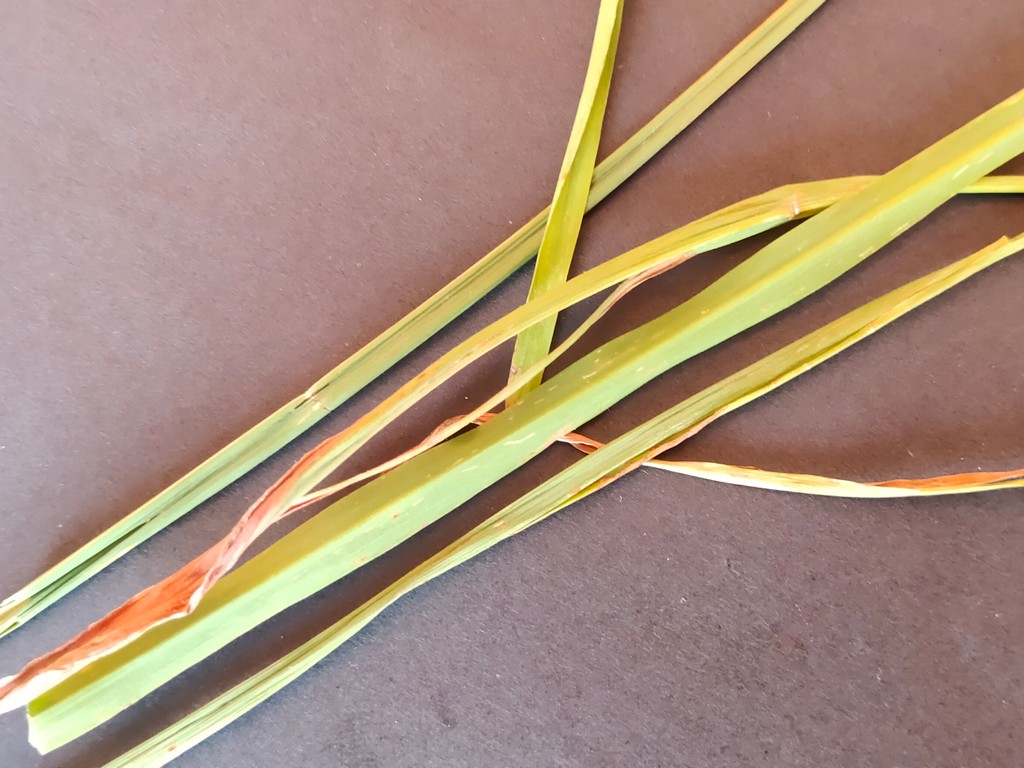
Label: Unhealthy